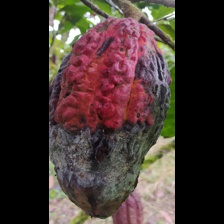
Label: phytophthora